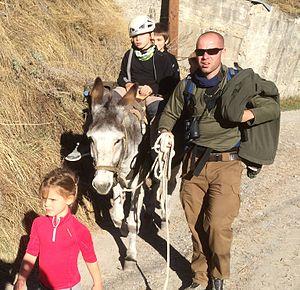
Elle est facilité par une location sur place (par exemple pour aller vers le vallon ou le col de Mirandol).
Fouillouse est un hameau des Alpes-de-Haute-Provence sur la commune de Saint-Paul-sur-Ubaye.